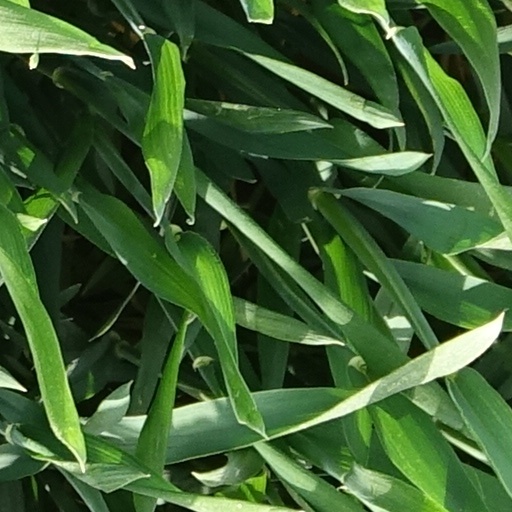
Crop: wheat